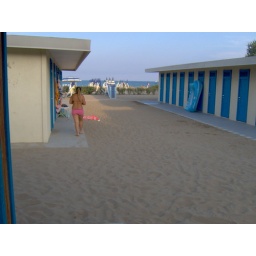
we have a little beach house to change in there. end of the day there aren't that many people there.